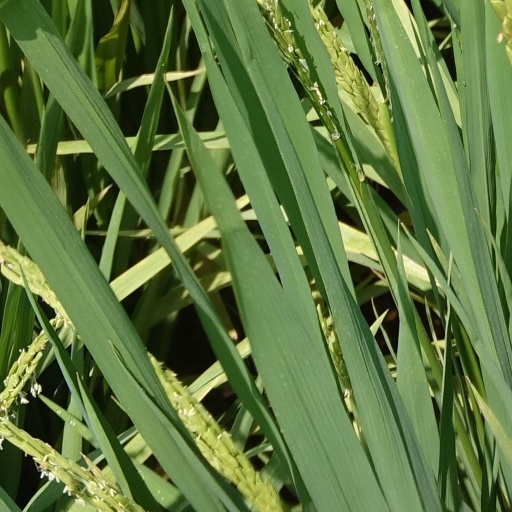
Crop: rice